Shigeru Oda

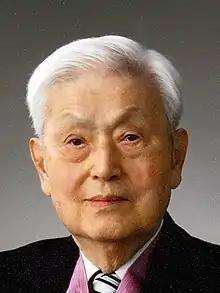
Shigeru Oda

is a Japanese jurist who was a judge on the International Court of Justice from 1976 until 2003, when he retired. He served as vice-president from 1991 to 1994. His main area of expertise was law of the sea. He was born in Sapporo.